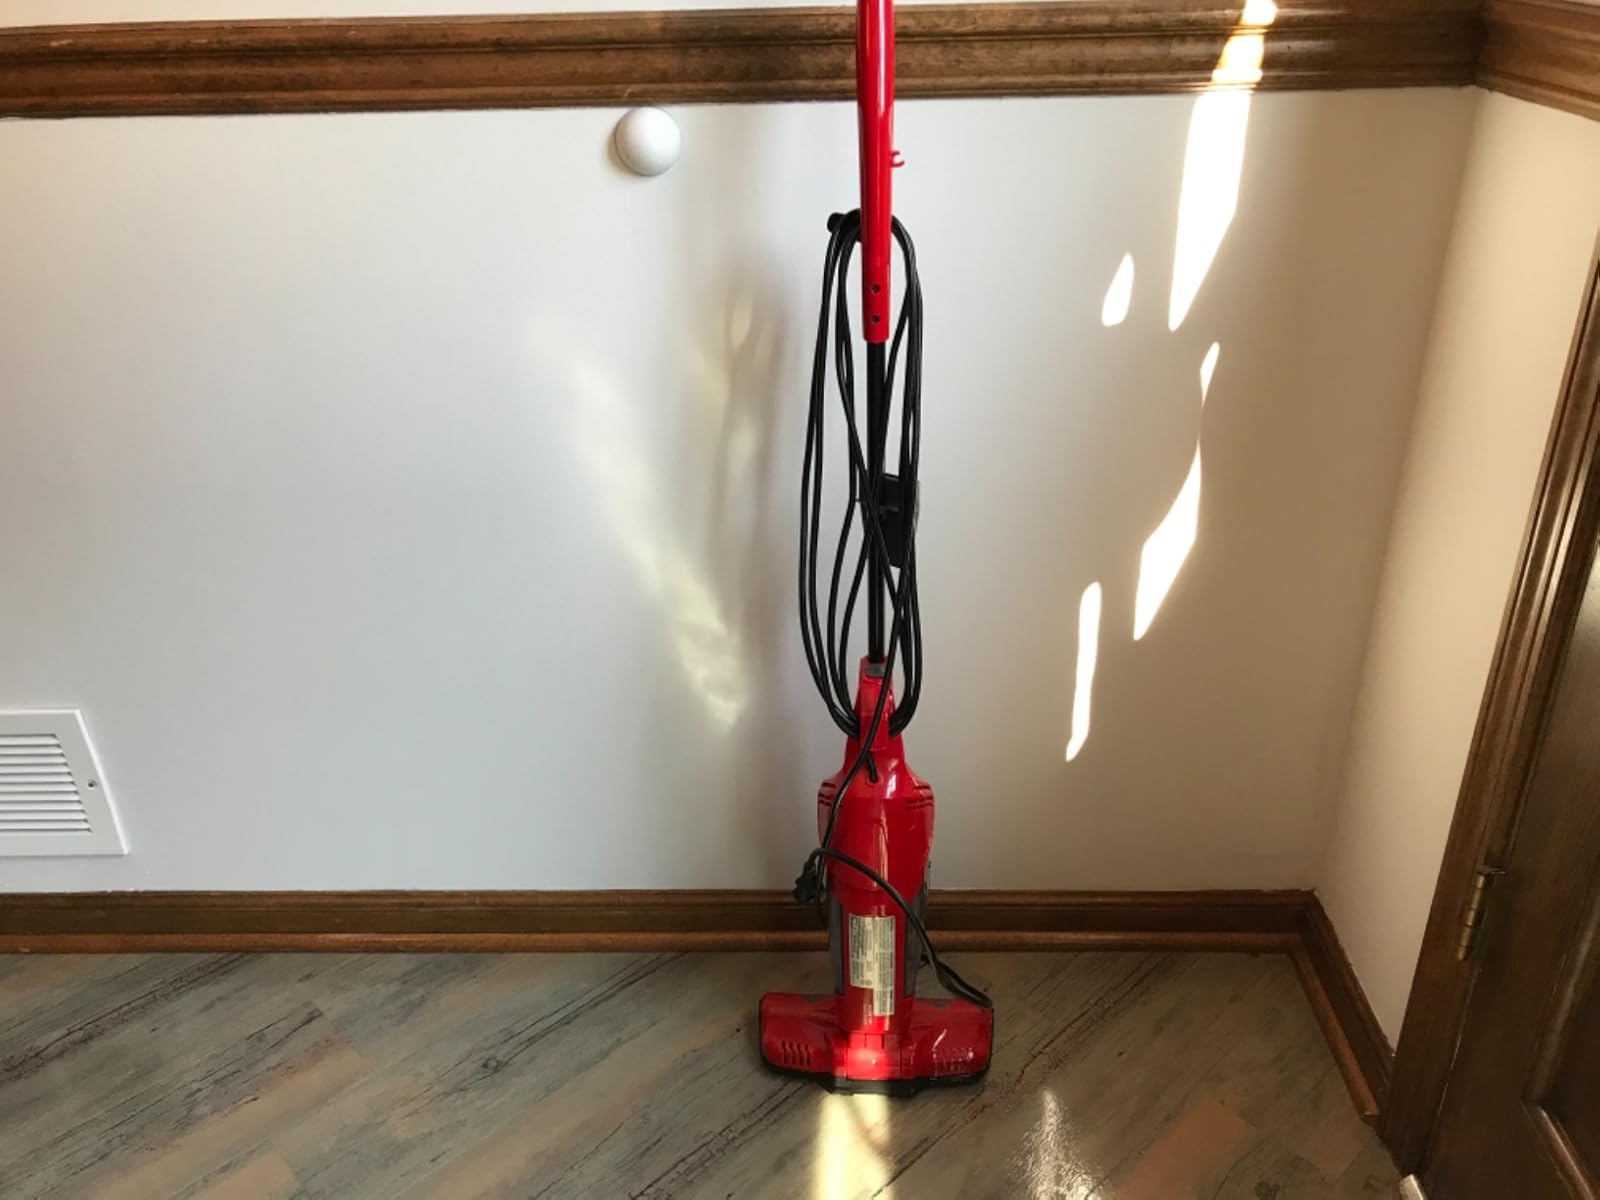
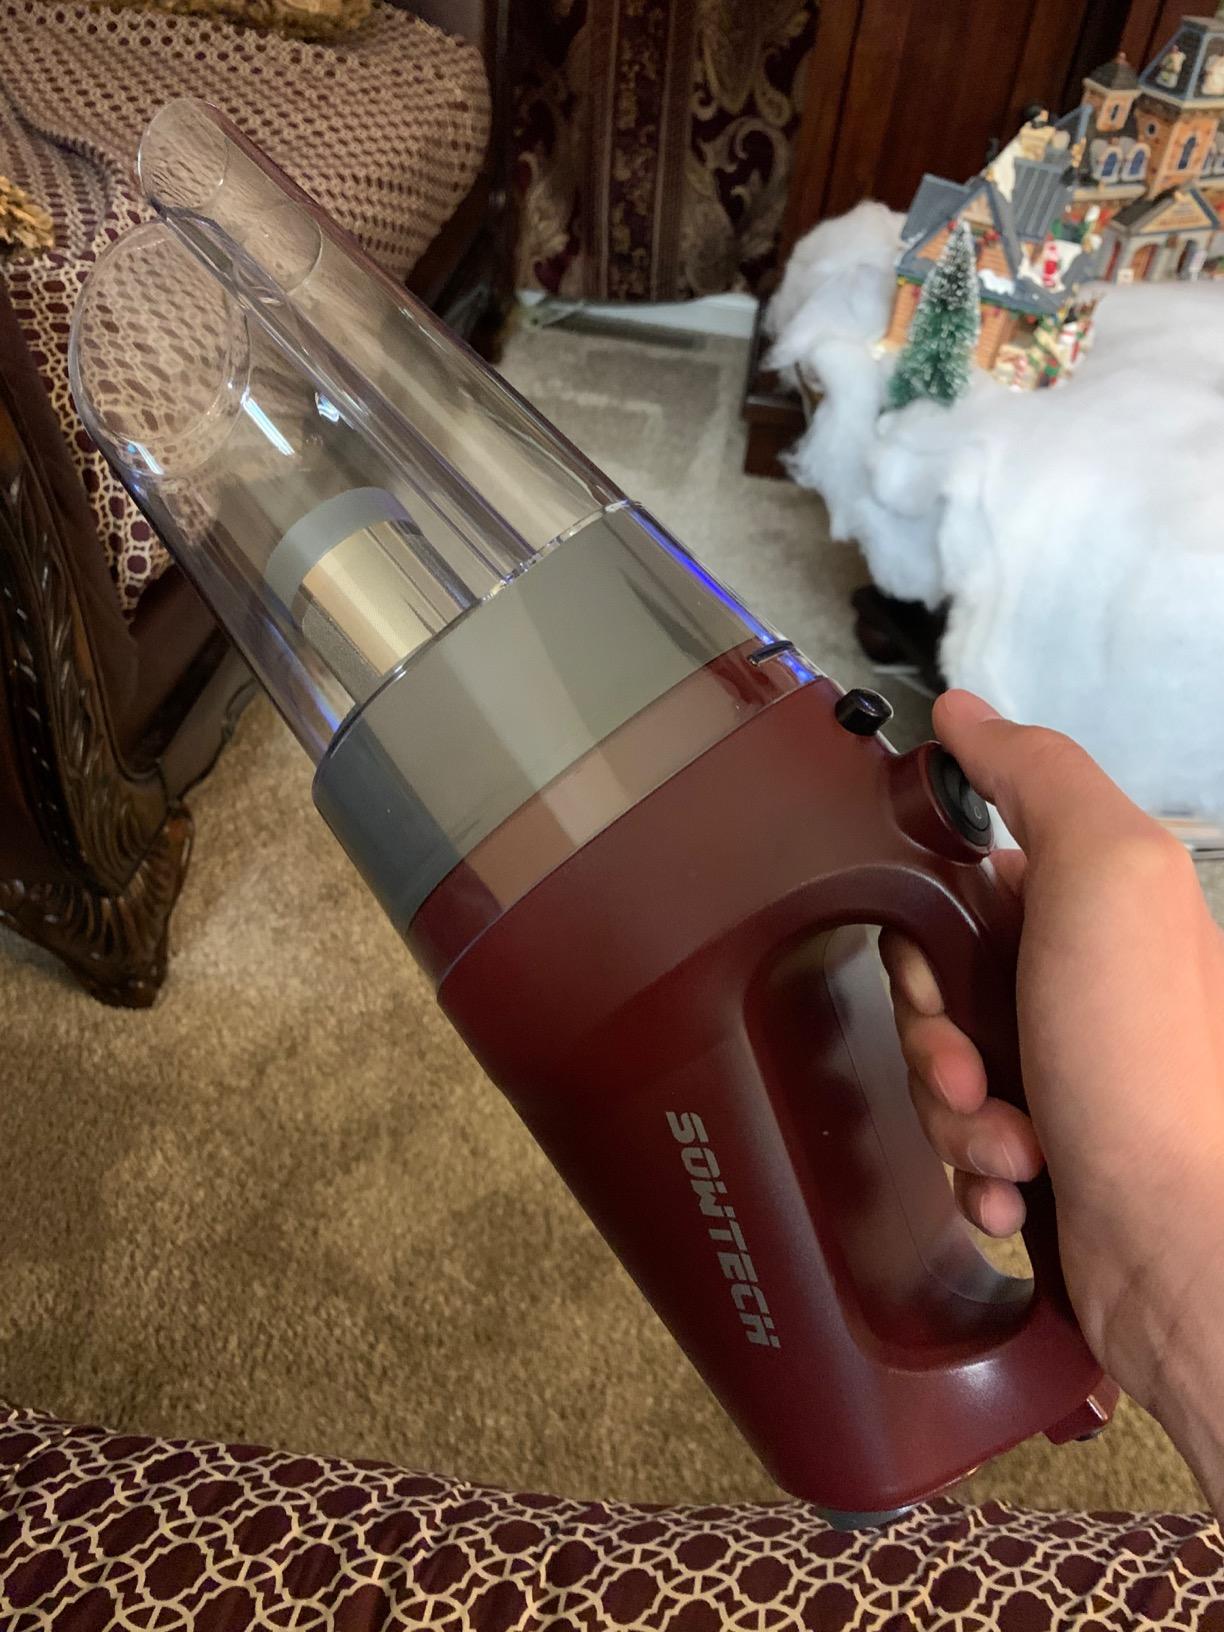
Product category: items_vacuum
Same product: no